How Civilizations Die

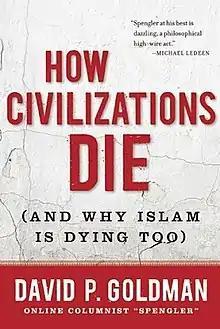

How Civilizations Die (And Why Islam Is Dying Too) is a book written by the author and economist David P. Goldman, published on September 19, 2011 by Regnery Publishing. It discusses the declining in birthrates of both Europe and Islamic nations. In his view the decline in birthrates leads to the passive attitude of Europe, and the aggressive and violent attitude of the Islamic world, not from a stand of power, but from a point of desperate action. Most of the book is based on articles he published under the pseudonym "Spengler" on the "Asia Times" newspaper.